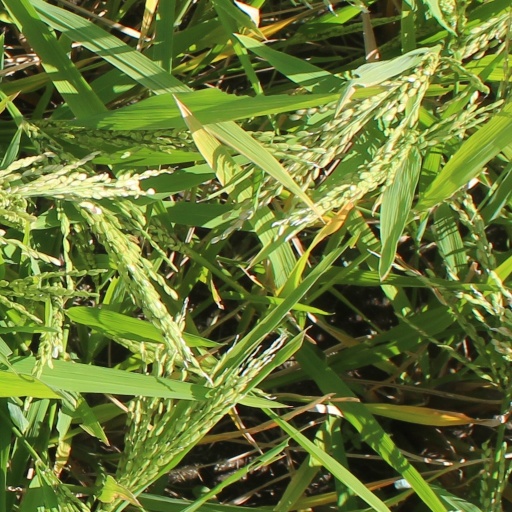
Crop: rice